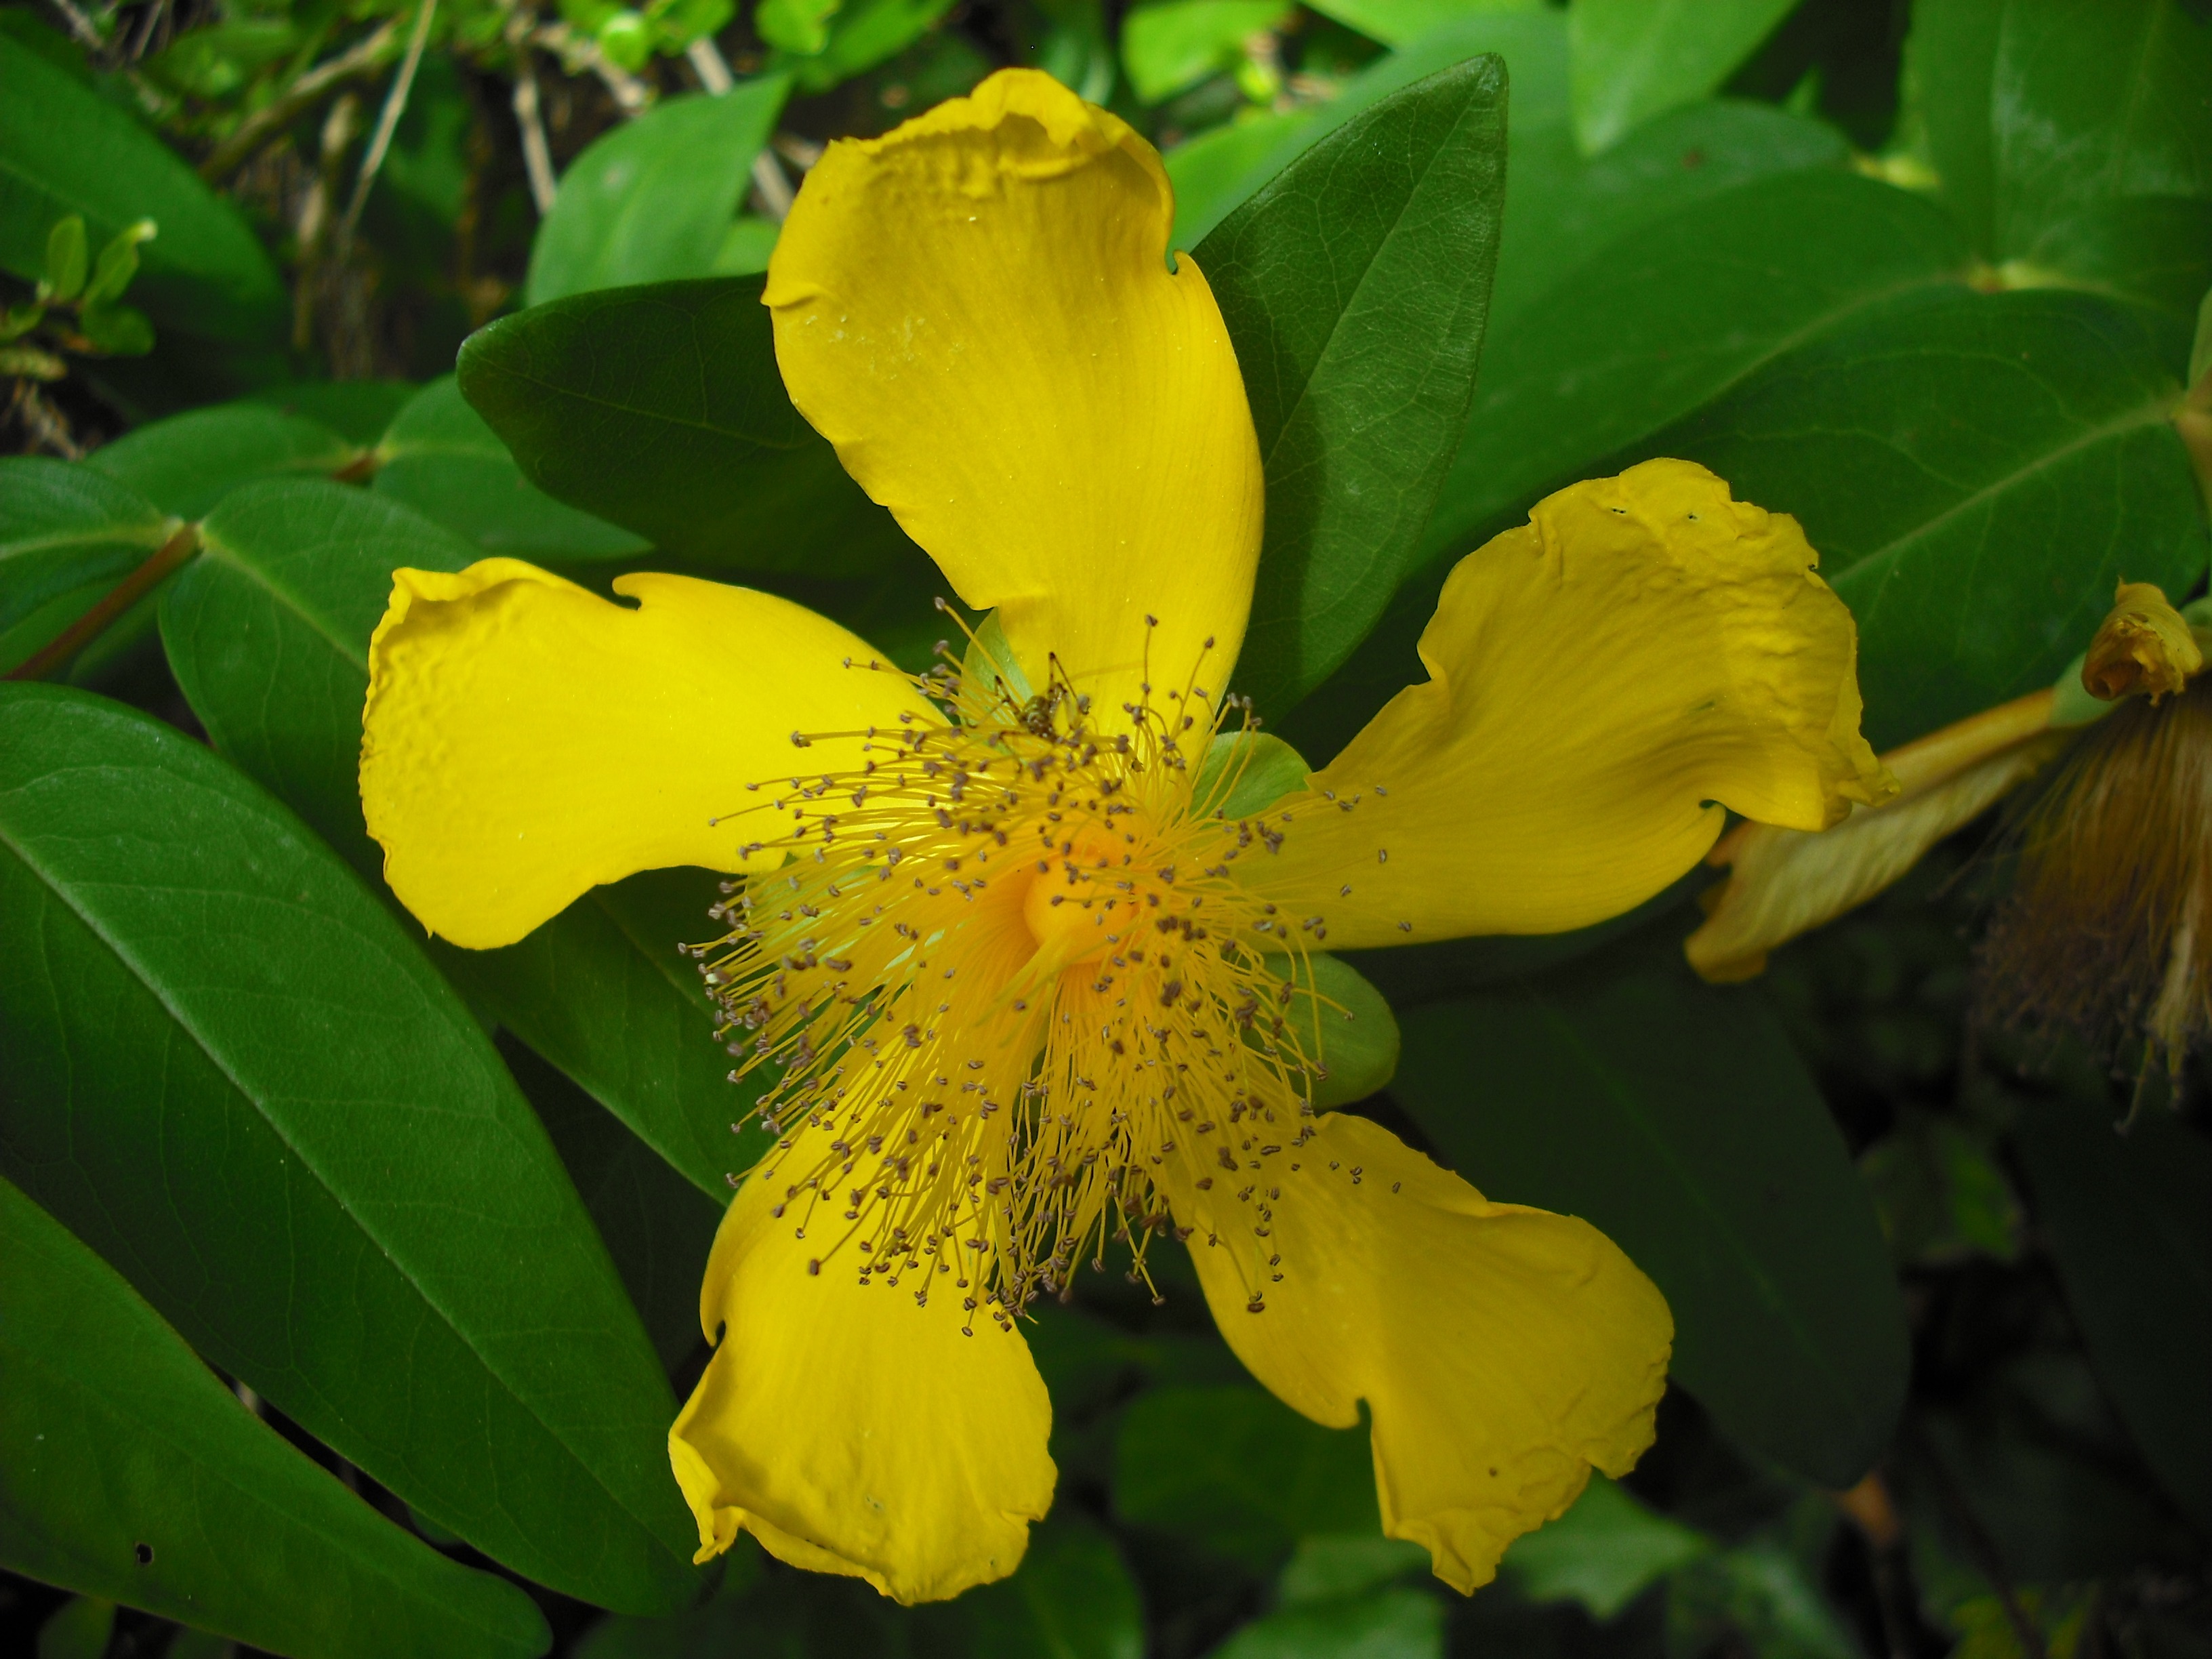
nature, blossom, plant, leaf, flower, petal, green, produce, botany, yellow, garden, flora, wildflower, flowers, shrub, hypericum, macro photography, flowering plant, rose of sharon, hypericaceae, land plant